Washington Irving

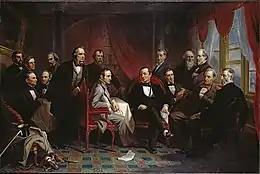
Irving and his friends at Sunnyside

Irving arrived in New York on May 21, 1832, after 17 years abroad. That September, he accompanied Commissioner on Indian Affairs Henry Leavitt Ellsworth on a surveying mission, along with companions Charles La Trobe and Count Albert-Alexandre de Pourtales, and they traveled deep into Indian Territory (now the state of Oklahoma). At the completion of his western tour, Irving traveled through Washington, D.C., and Baltimore, where he became acquainted with politician and novelist John Pendleton Kennedy.